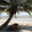
Label: palm_tree